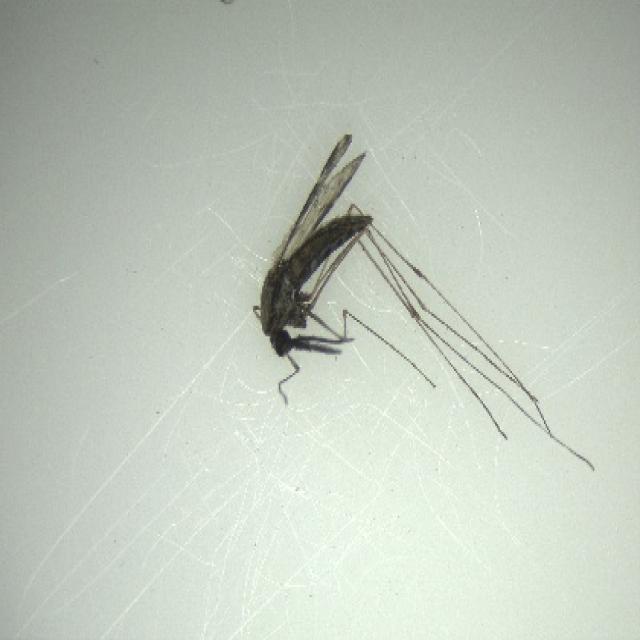
Species: anopheles_sinensis